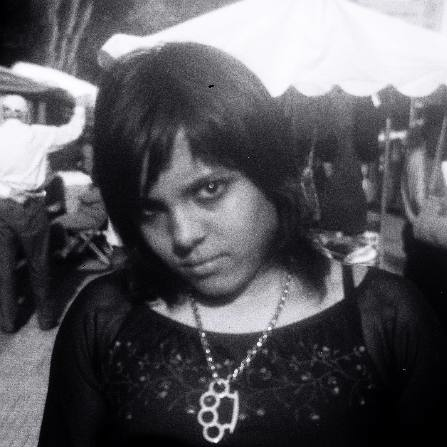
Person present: Yes